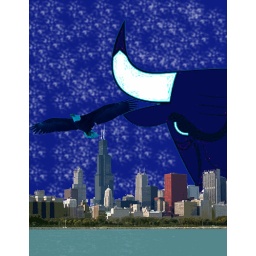
a bird flying over chicago as a bull is staring at it